Wairere Falls

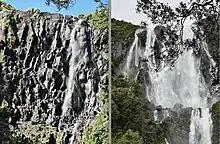
Wairere Falls in April 2010 (upper lookout to right) and May 2023 (after heavy rain) from the lower lookout

The waterfall is located between Te Aroha and Matamata. A walking track runs from the car park at the end of Goodwin Road, up the valley of the stream to a viewing platform, and thence to the top of the plateau and the crest of the falls. The track is about return to the lower lookout and climbs about from Goodwin Road to the top of the falls. Once at the top one can continue onto the North South track that runs the length of the Kaimai Ranges.